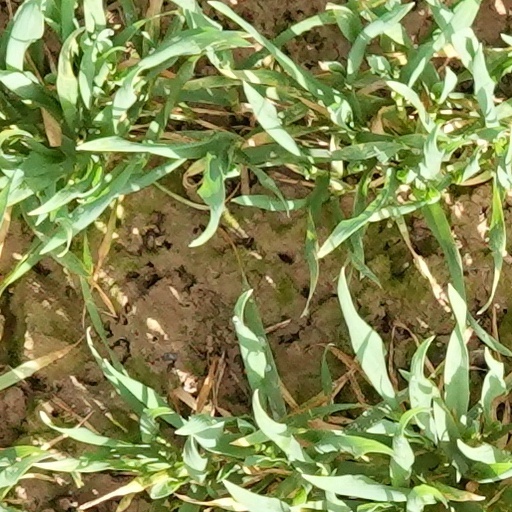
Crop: wheat